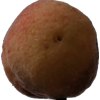
Label: peach